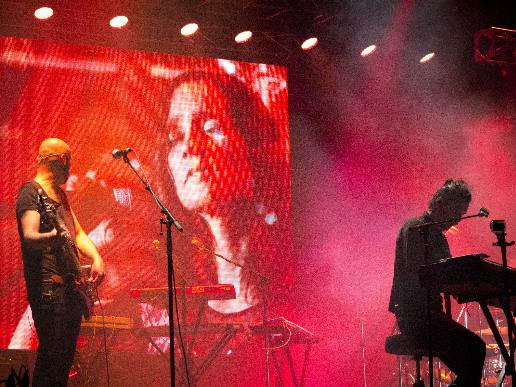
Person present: Yes